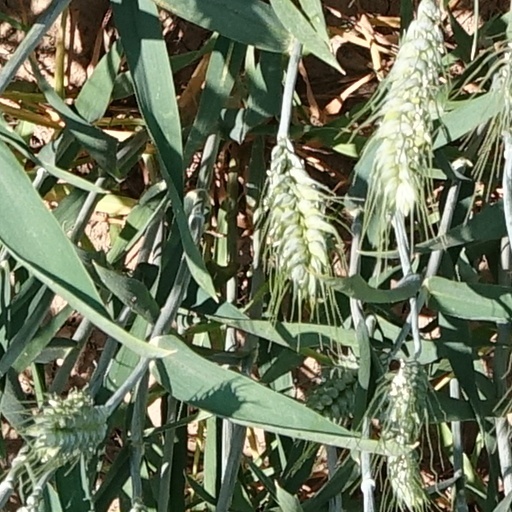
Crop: wheat